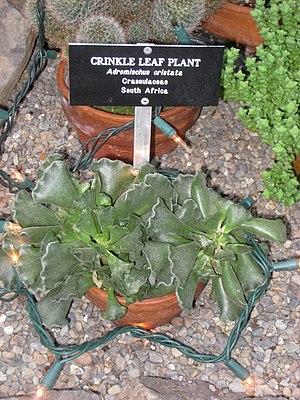
Adromischus cristatus est une espèce du genre Adromischus appartenant à la famille des Crassulaceae.